Indian Handcrafts

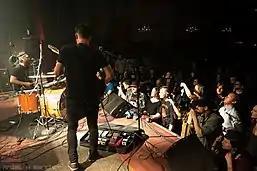
Indian Handcrafts performing at The Mod Club Theatre in Toronto, Ontario on May 10, 2014.

From August 10–11, 2013, Indian Handcrafts performed at the Heavy Montreal music festival.